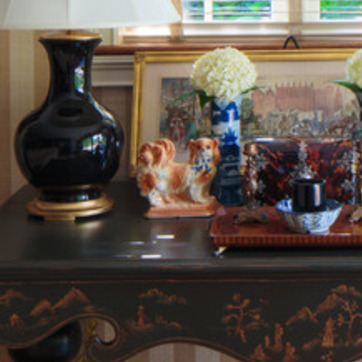
Material: ceramic